Karen Walton

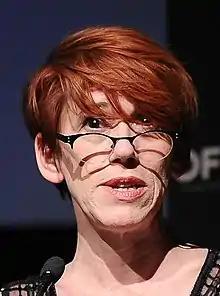

Karen Walton is a Canadian screenwriter best known for writing the film, "Ginger Snaps", for which she won the Best Film Writing Canadian Comedy Award in 2002. Her writing for the film received both critical scrutiny and academic analysis. Walton has since been recognised with multiple awards. She has also written for the Canadian television series "What It's Like Being Alone" and three episodes of the American version of "Queer as Folk", for which she also served as executive story consultant. She appeared in the 2009 documentary "." In recent years, she has served as a writer and producer on a number of Canadian television series including "Flashpoint", "The Listener" and "Orphan Black", which is distributed by BBC Worldwide and airs on BBC America in the United States.